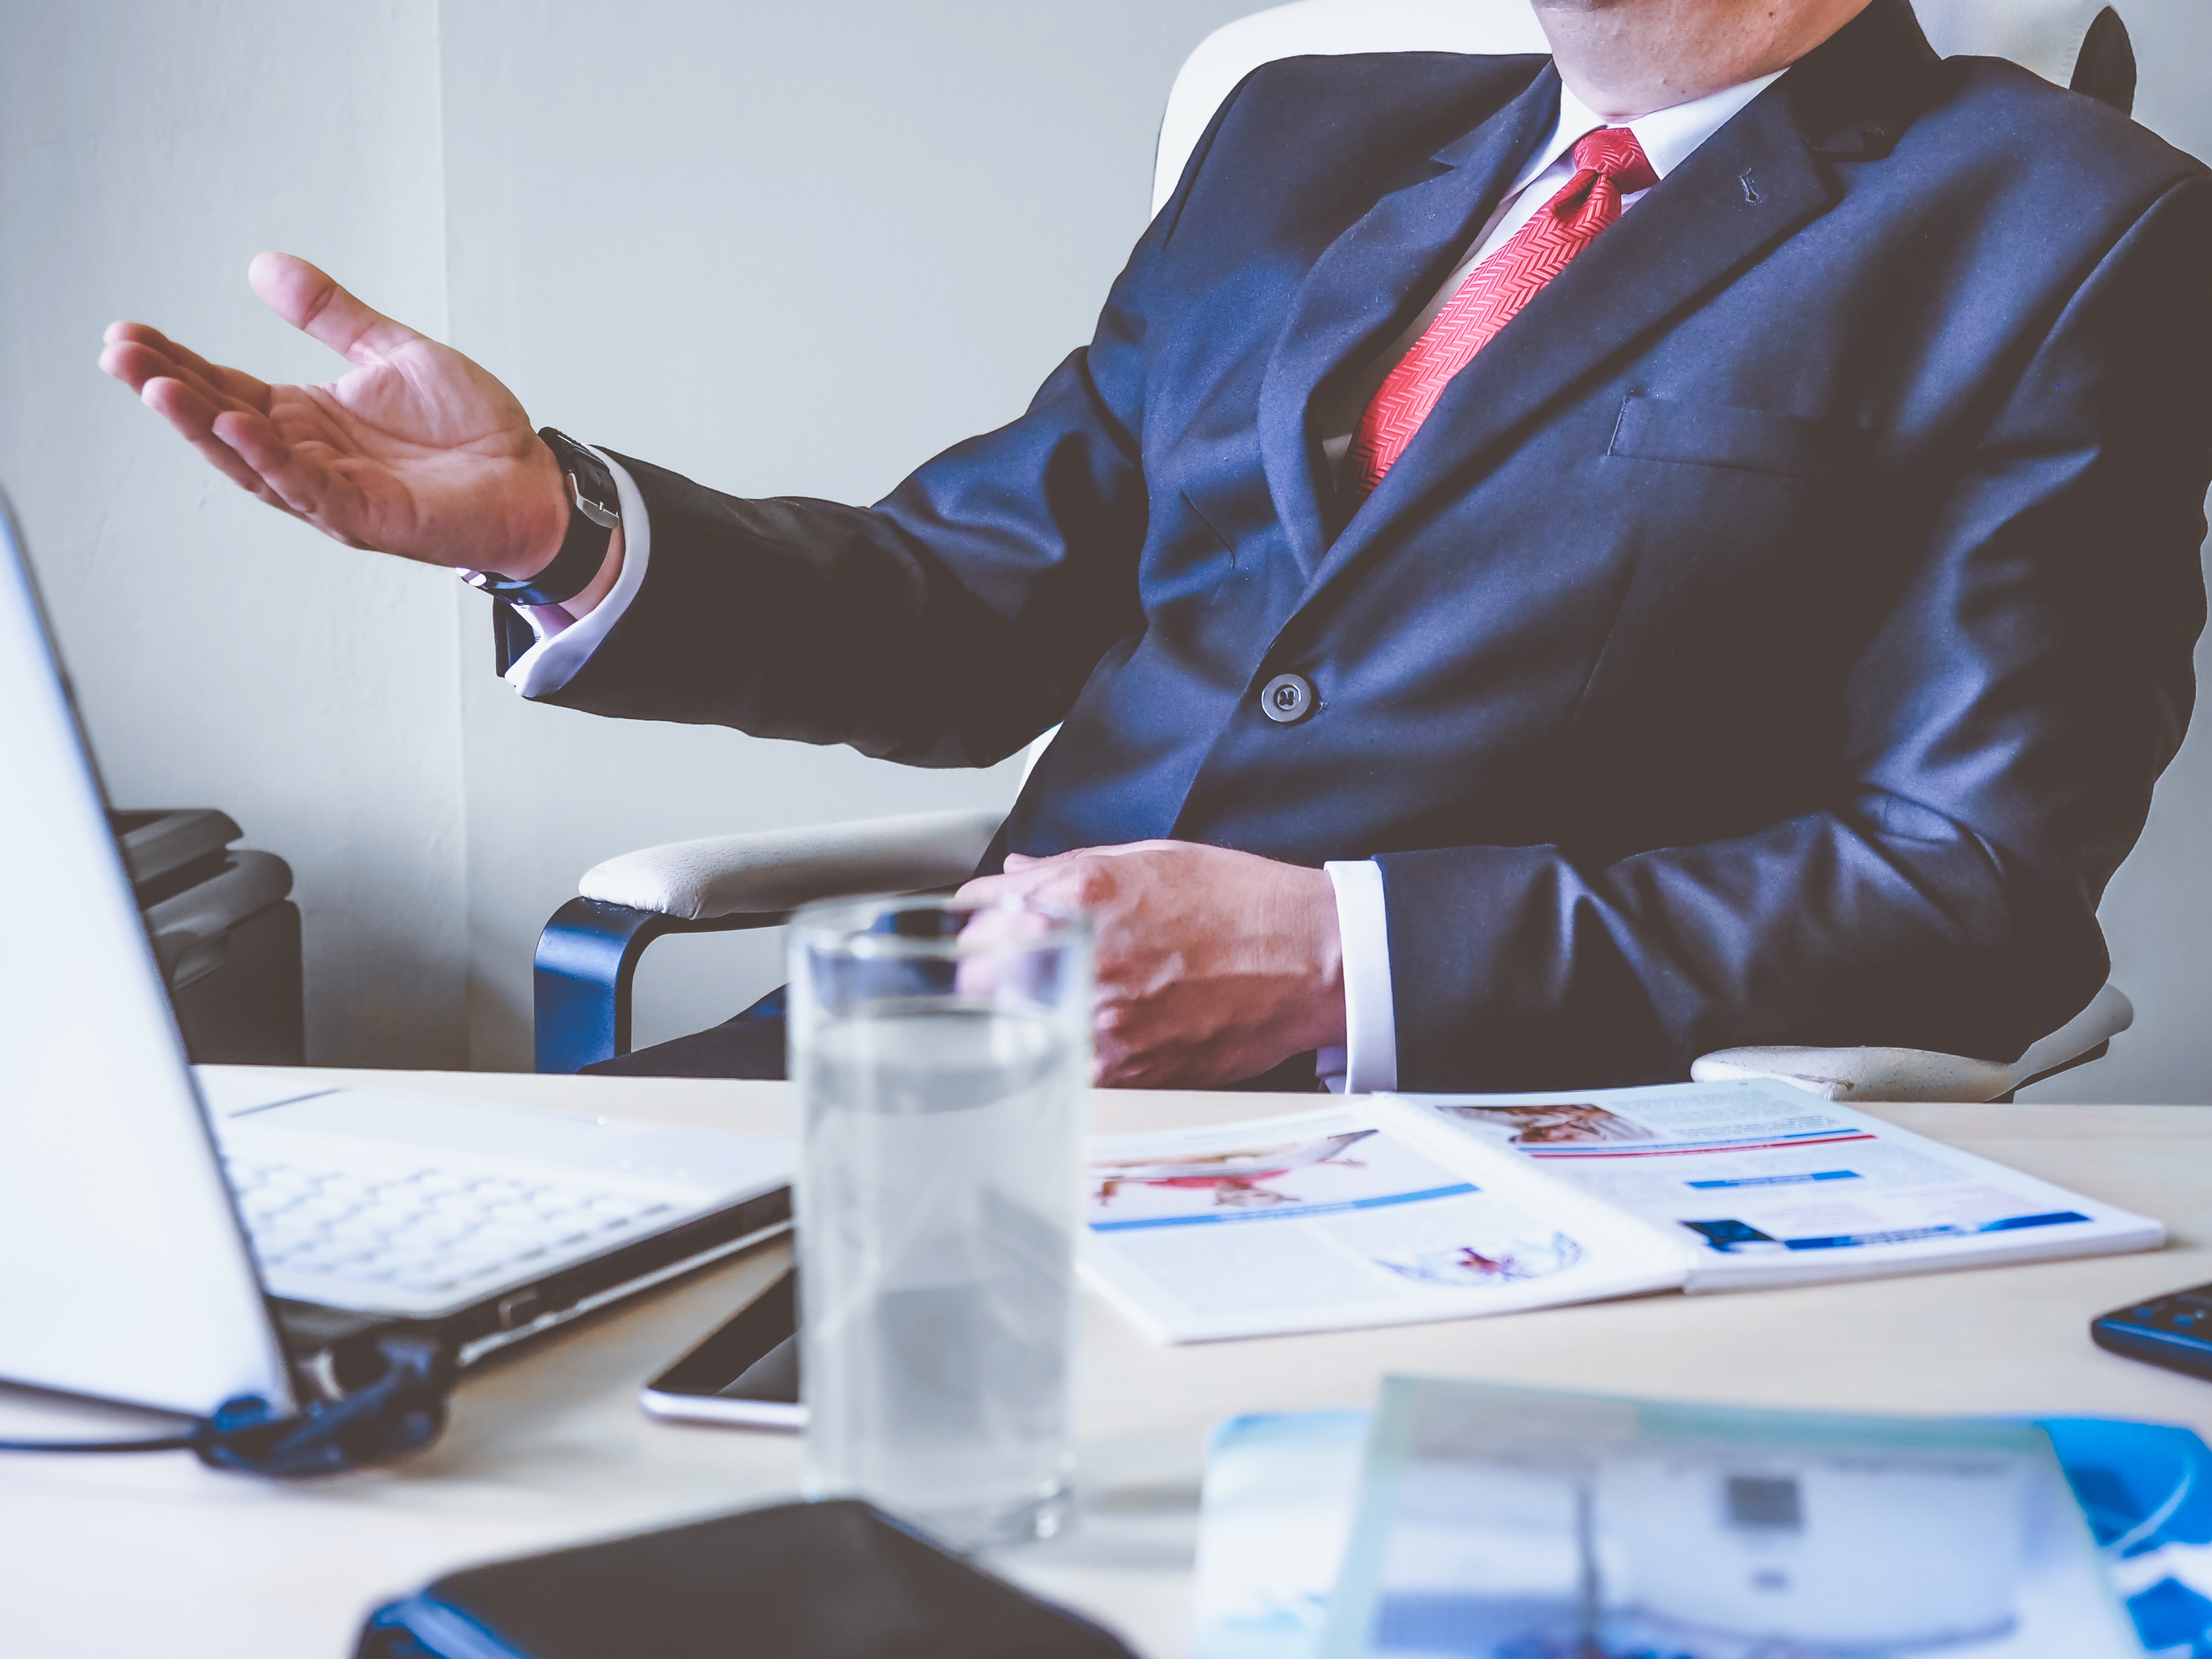
job, white collar worker, businessperson, business, hand, management, design, gesture, employment, finger, recruiter, collaboration, company, suit, thumb